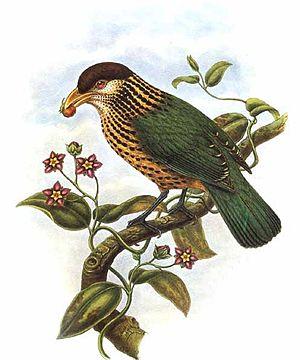
jardinier à joues blanches
Le Jardinier à joues blanches est une espèce de passereaux de la famille des Ptilonorhynchidae trouvé en Papouasie-Nouvelle-Guinée et Indonésie.